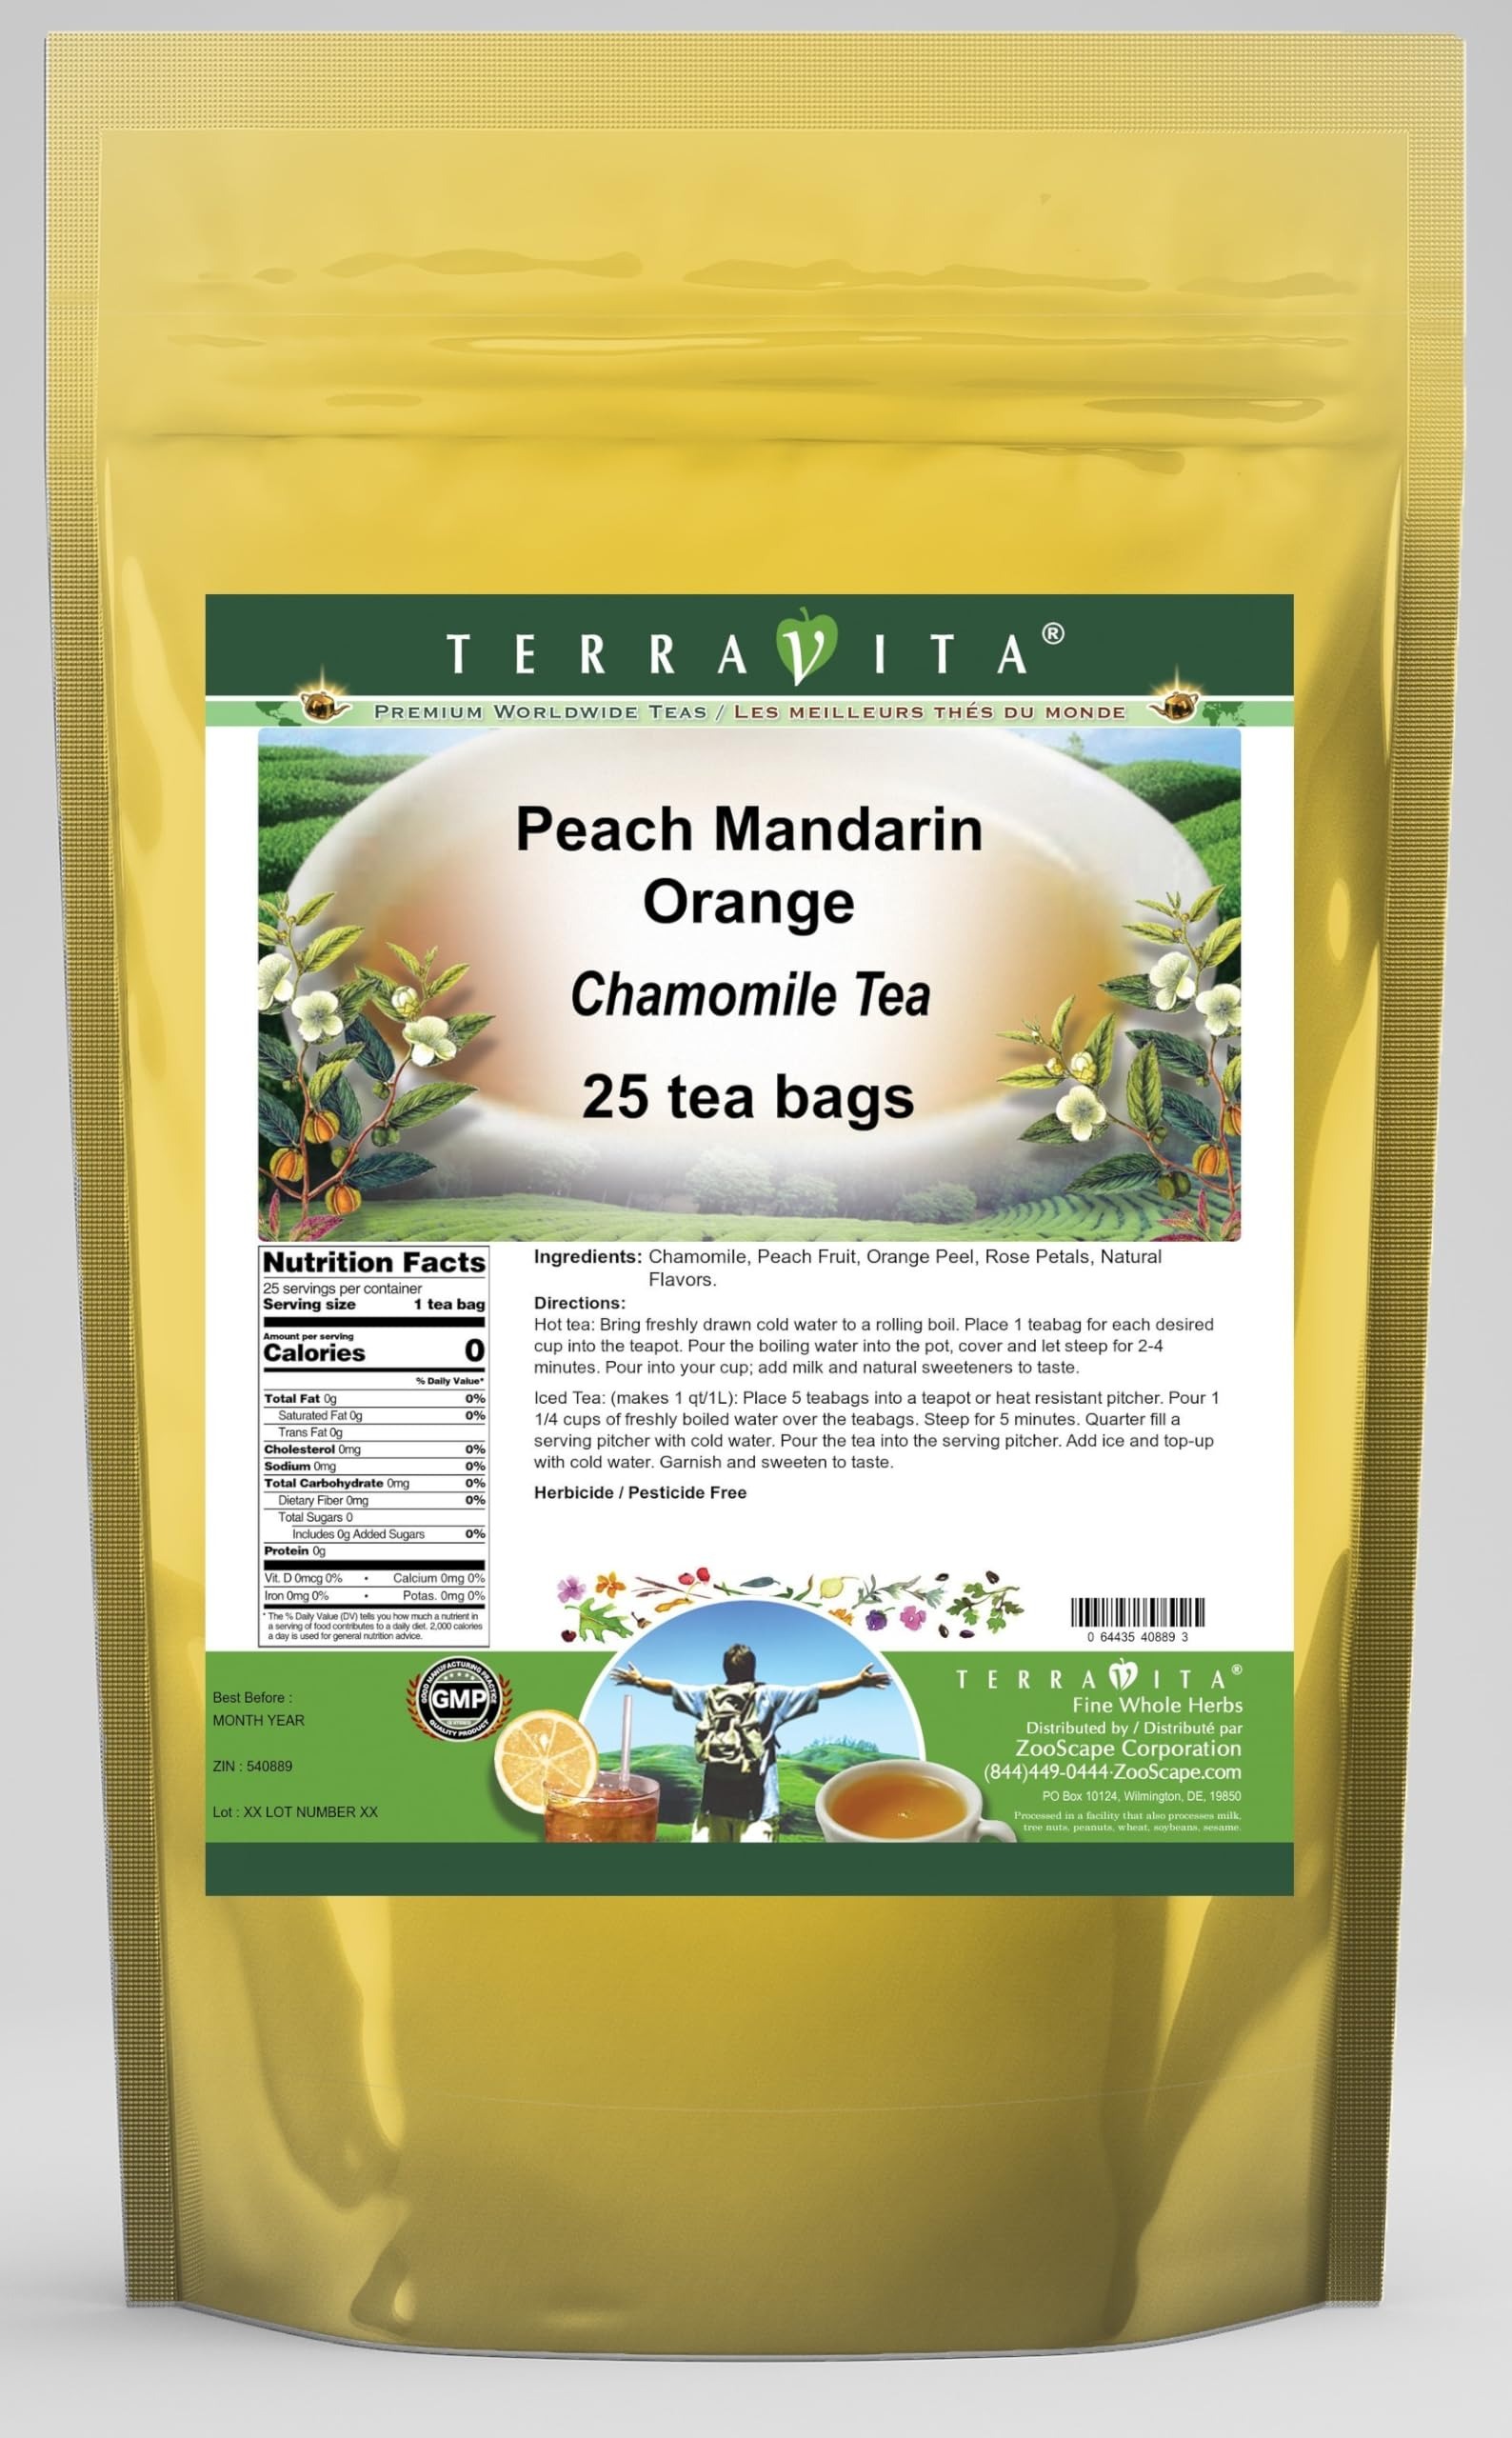
Item Name: Peach Mandarin Orange Chamomile Tea (25 tea bags, ZIN: 540889) - 2 Pack
Bullet Point 1: Our Peach Mandarin Orange Chamomile Tea is a delicious flavored Chamomile tea with Peach Fruit, Orange Peel and Rose Petals that you will enjoy relaxing with anytime! The natural Peach Mandarin Orange taste is delicious! - Ingredients: Chamomile tea, Peach Fruit, Orange Peel, Rose Petals and Natural Peach Mandarin Orange Flavor.
Bullet Point 2: No fillers.
Bullet Point 3: Manufacturer: TerraVita
Bullet Point 4: Size: 25 tea bags
Bullet Point 5: Chamomile Tea Bags - Packed in a convenient upright pouch!
Product Description: Our Peach Mandarin Orange Chamomile Tea is a delicious flavored Chamomile tea with Peach Fruit, Orange Peel and Rose Petals that you will enjoy relaxing with anytime! The natural Peach Mandarin Orange taste is delicious! - Ingredients: Chamomile tea, Peach Fruit, Orange Peel, Rose Petals and Natural Peach Mandarin Orange Flavor. - Hot tea brewing method: Bring freshly drawn cold water to a rolling boil. Place 1 teabag for each desired cup into the teapot. Pour the boiling water into the pot, cover and let steep for 2-4 minutes. Pour into your cup; add milk and natural sweeteners to taste. - Iced tea brewing method: (to make 1 liter/quart): Place 5 teabags into a teapot or heat resistant pitcher. Pour 1 1/4 cups of freshly boiled water over the teabags. Steep for 5 minutes. Quarter fill a serving pitcher with cold water. Pour the tea into the serving pitcher. Add ice and top-up with cold water. Garnish and sweeten to taste. - TerraVita is an exclusive line of premium-quality, natural source products that use only the finest, purest and most potent ingredients found around the world. TerraVita is hallmarked by the highest possible standards of purity, potency, stability and freshness. All of our products are prepared with the highest elements of quality control, from raw materials through the entire manufacturing process, up to and including the moment that the bottles or bags are sealed for freshness and shipped out to you. Our highest possible standards are certified by independent laboratories and backed by our personal guarantee. - TerraVita exists to meet and ensure your family's health and wellness without the harmful effects of chemicals and health products. We strive to make all of our products affordable and reliable and are constantly searching the market to mai
Value: 50.0
Unit: Count

Price: 35.63